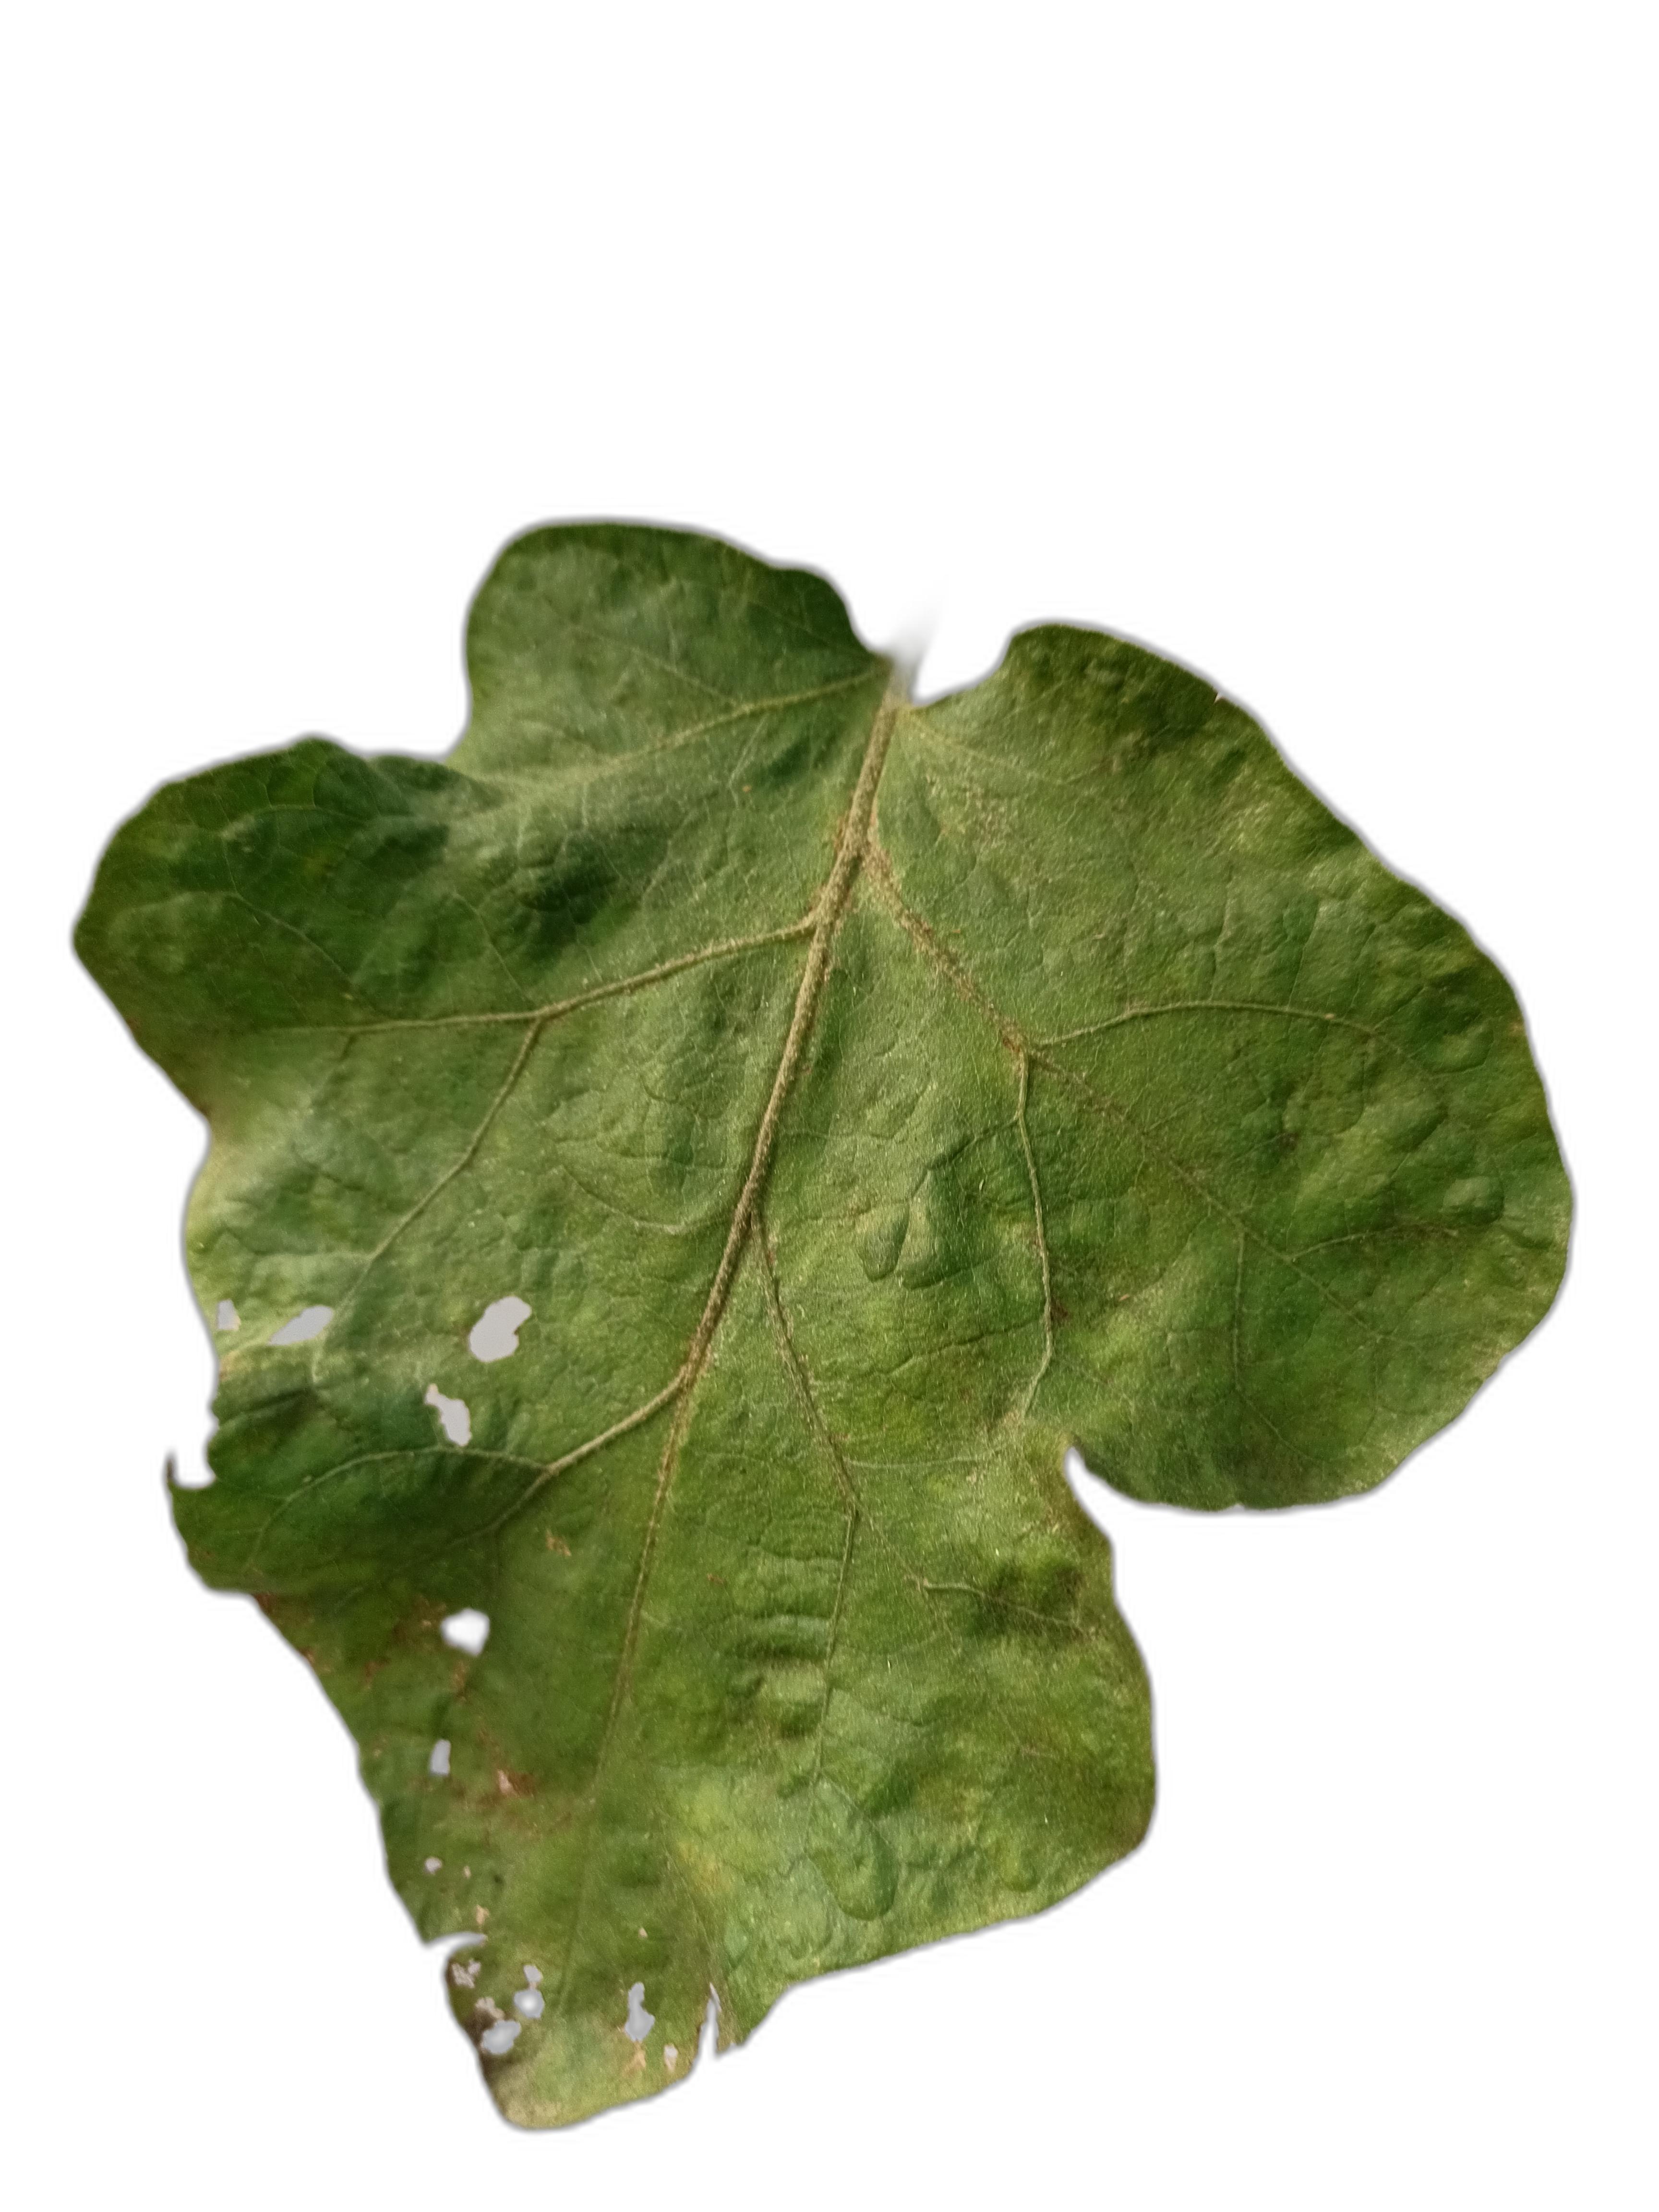
Label: Insect Pest Disease